Henry Allan Fagan

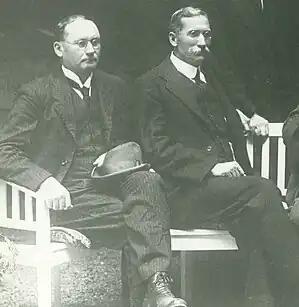
D. F. Malan (left) and J. B. M. Hertzog, 1919. Fagan was a close early colleague of Malan's at "Die Burger", but remained loyal to Hertzog when he broke with Malan, and came to be an important opponent of Malan and his successors.

In 1919, Fagan left "Die Burger" and became, for a brief period, the first Professor of Roman-Dutch law in the newly formed law faculty at the University of Stellenbosch. The following year he returned to legal practice. He continued to be involved in the Afrikaner language movement, and helped ensure, along with his close friend C. J. Langenhoven, that Afrikaans was made an official language (replacing Dutch) in 1925.